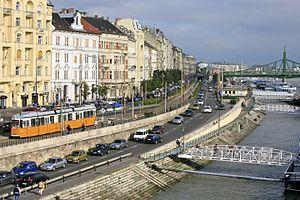
Le 5ᵉ arrondissement de Budapest ou Belváros-Lipótváros est un arrondissement de Budapest. Situé entre le Margit híd et le Szabadság híd côté Pest, ceint du nord au sud par le Nagykörút, Bajcsy-Zsilinszky út et le Kiskörút, il est considéré comme l'arrondissement le plus prestigieux de la capitale car il concentre de nombreuses institutions publiques mais aussi de nombreux palais et édifices luxueux. Le quartier piéton autour de Váci utca et Vörösmarty tér ainsi que le Duna Korzó le long du Danube en font un quartier incontournable pour les touristes.